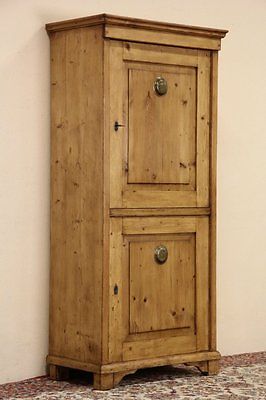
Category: cabinet